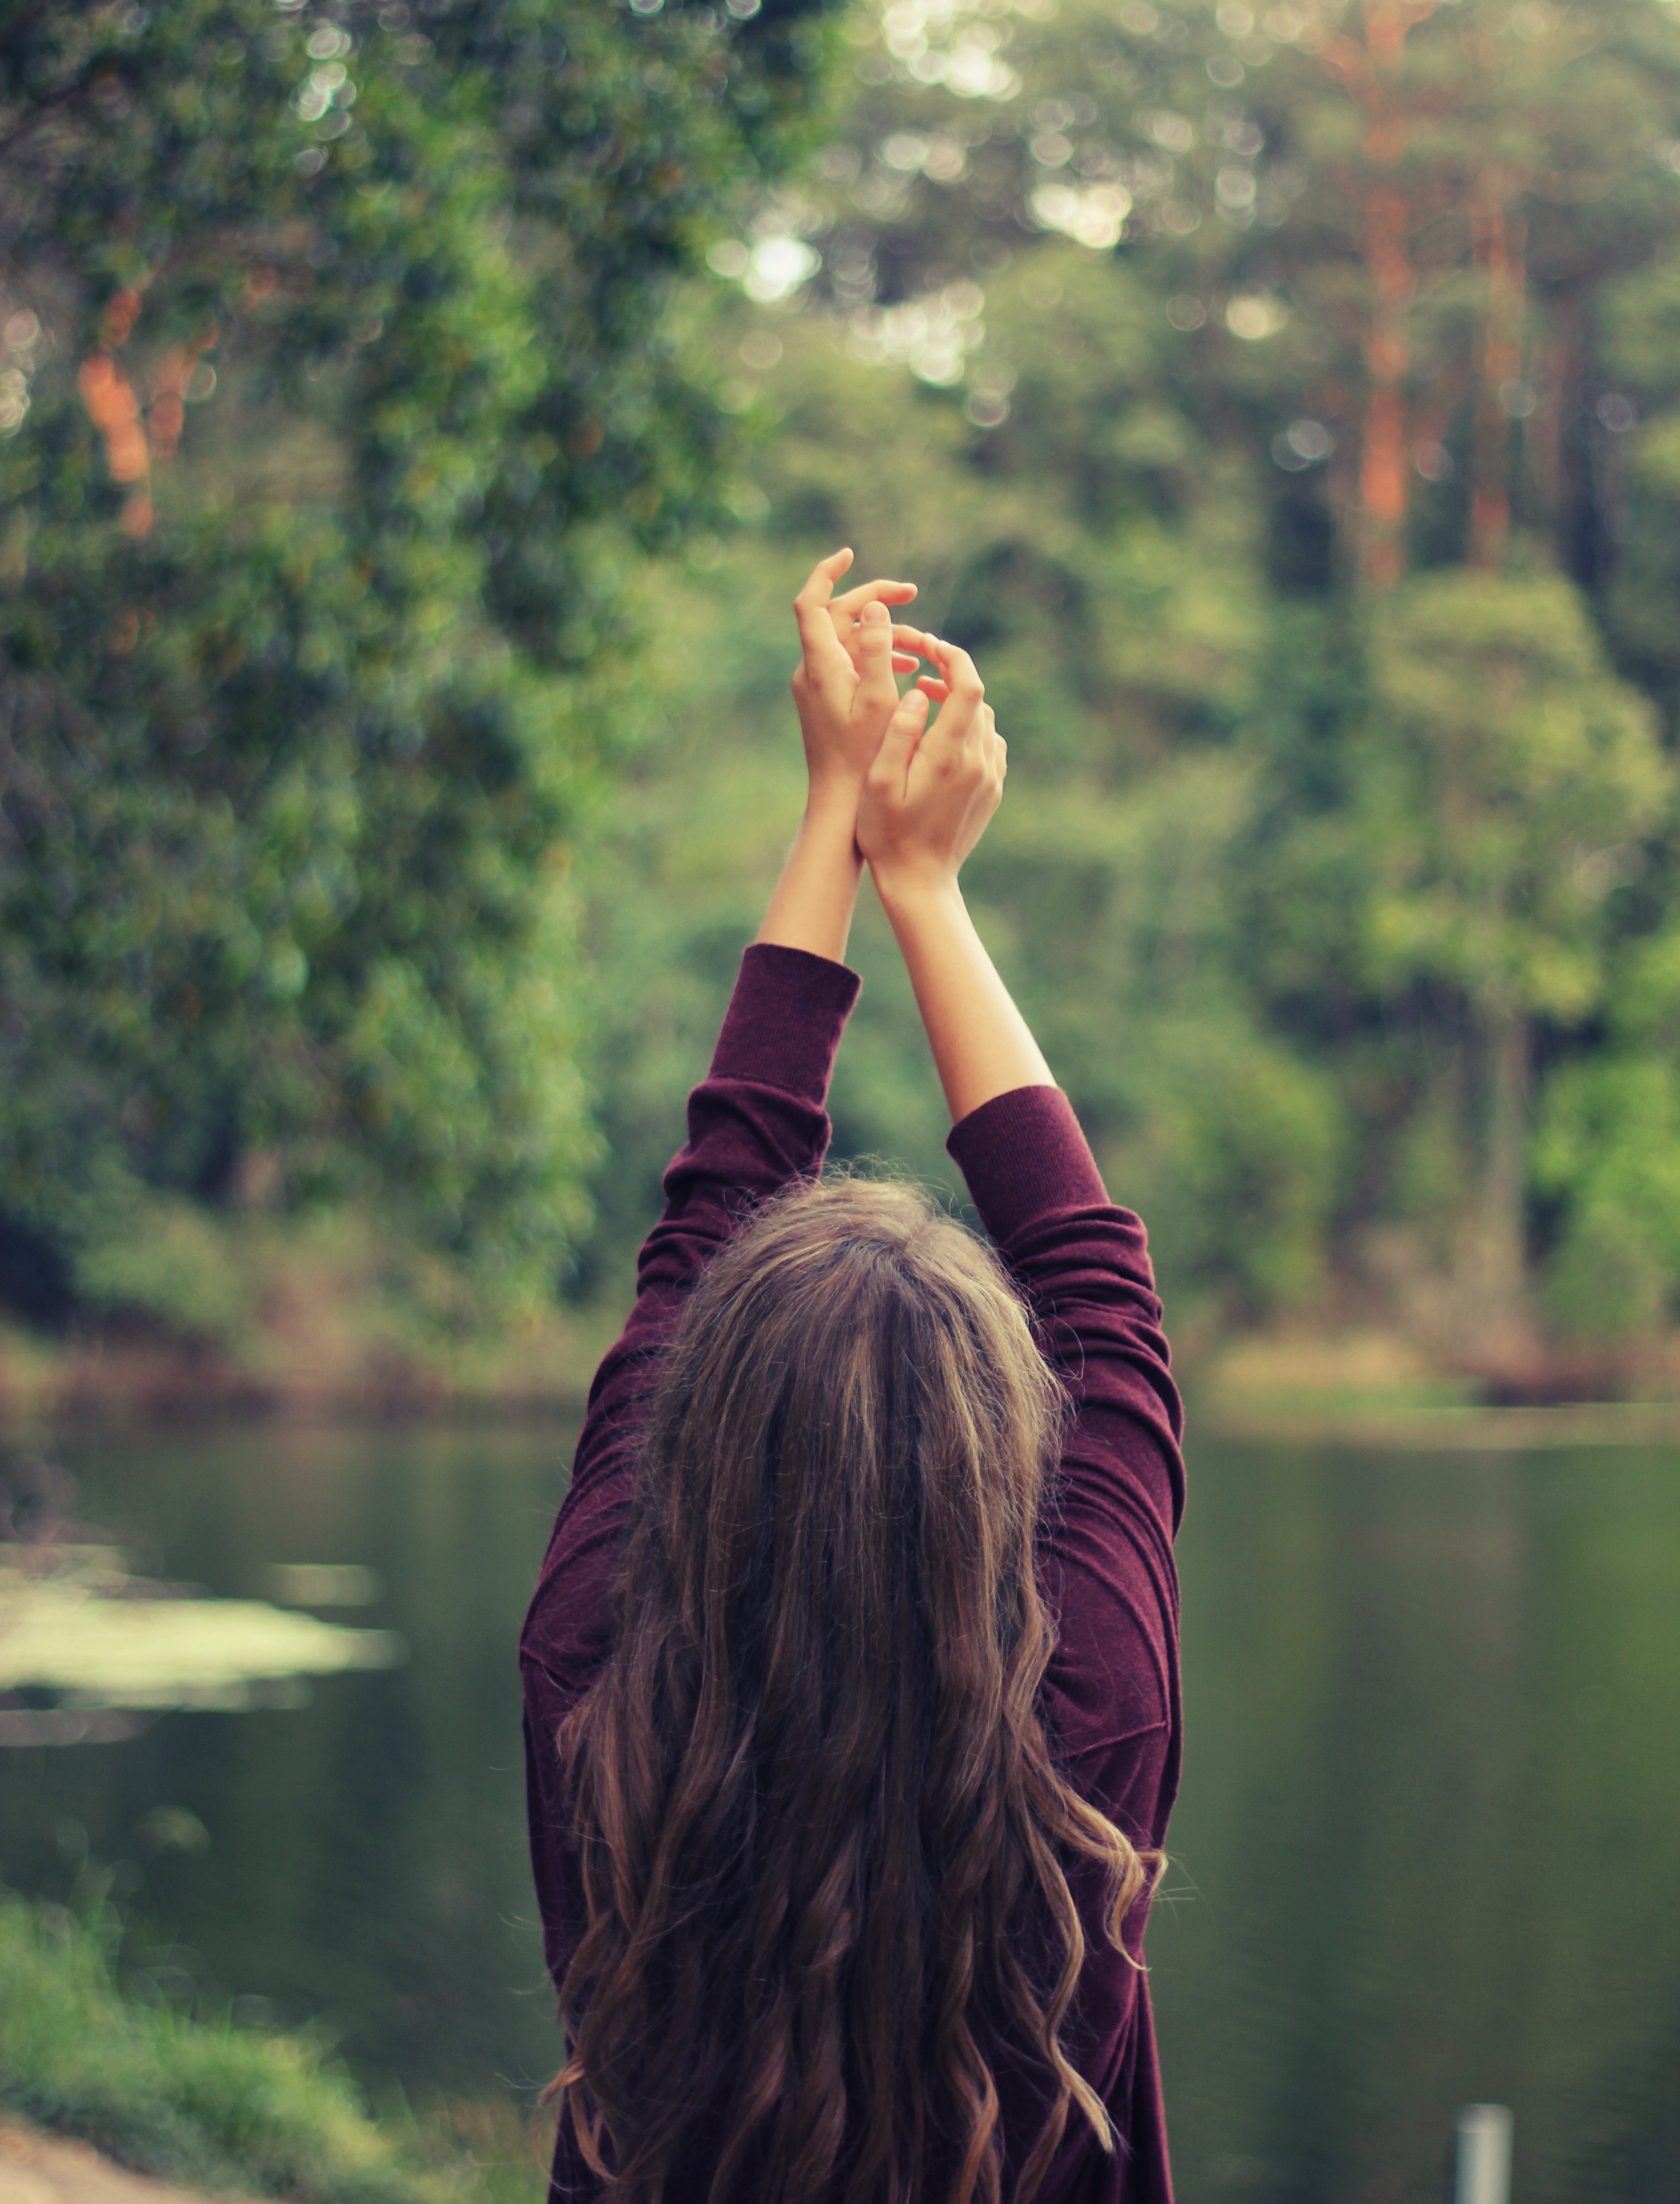
girl, woman, hair, photography, flower, portrait, model, spring, green, romance, fashion, lady, hairstyle, spiritual, dress, sports, photograph, pose, beauty, interaction, photo shoot, portrait photography, physical fitness